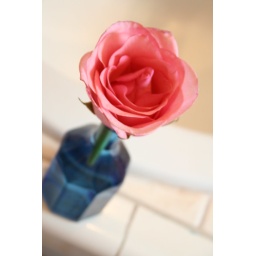
pink rose in blue vase